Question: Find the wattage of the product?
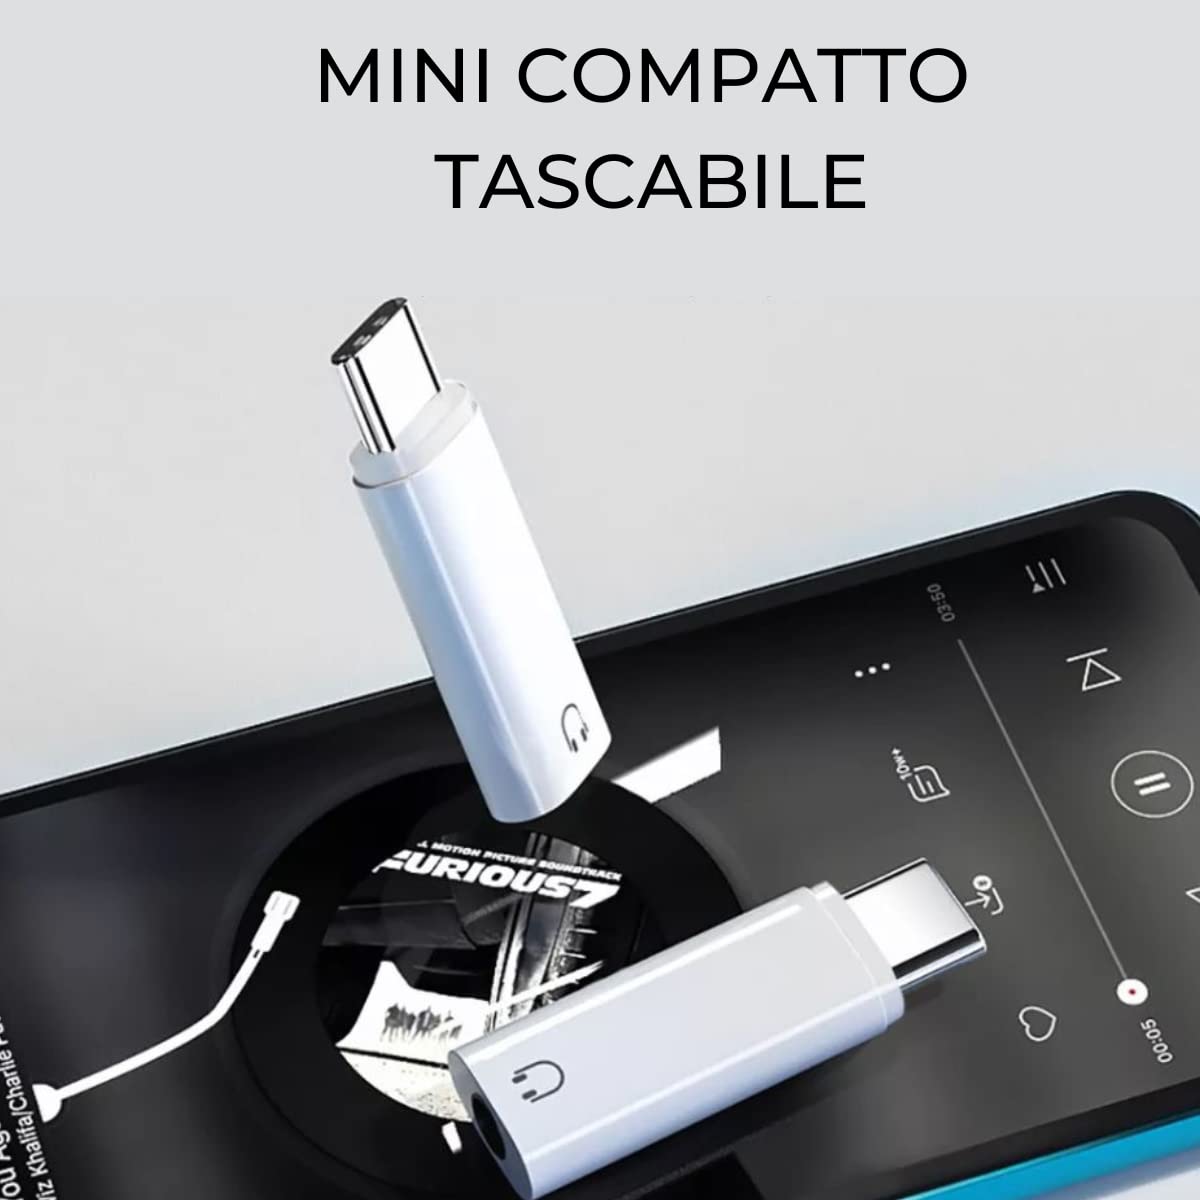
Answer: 10.0 watt